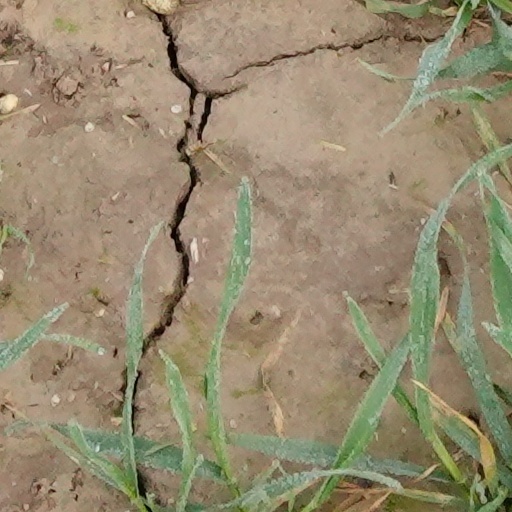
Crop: wheat